Treaty of Trianon

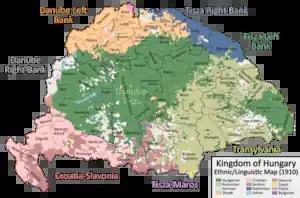
Ethnographic map of the Kingdom of Hungary according to the 1910 census

As the Hungarian revolutionary leader Vilmos Böhm recalled about the Hungarian-Czech coal talks, "every wagon of coal should be paid for with territorial concessions". Despite the withdrawal of Hungarian troops from the Upper Hungarian territories claimed by Prague (Slovakia in December 1918 – January 1919 and Subcarpathian Ruthenia in April–July 1919), Czechoslovakia maintained a blockade on coal exports to Hungary until the signing of the Trianon Peace Treaty in June 1920.